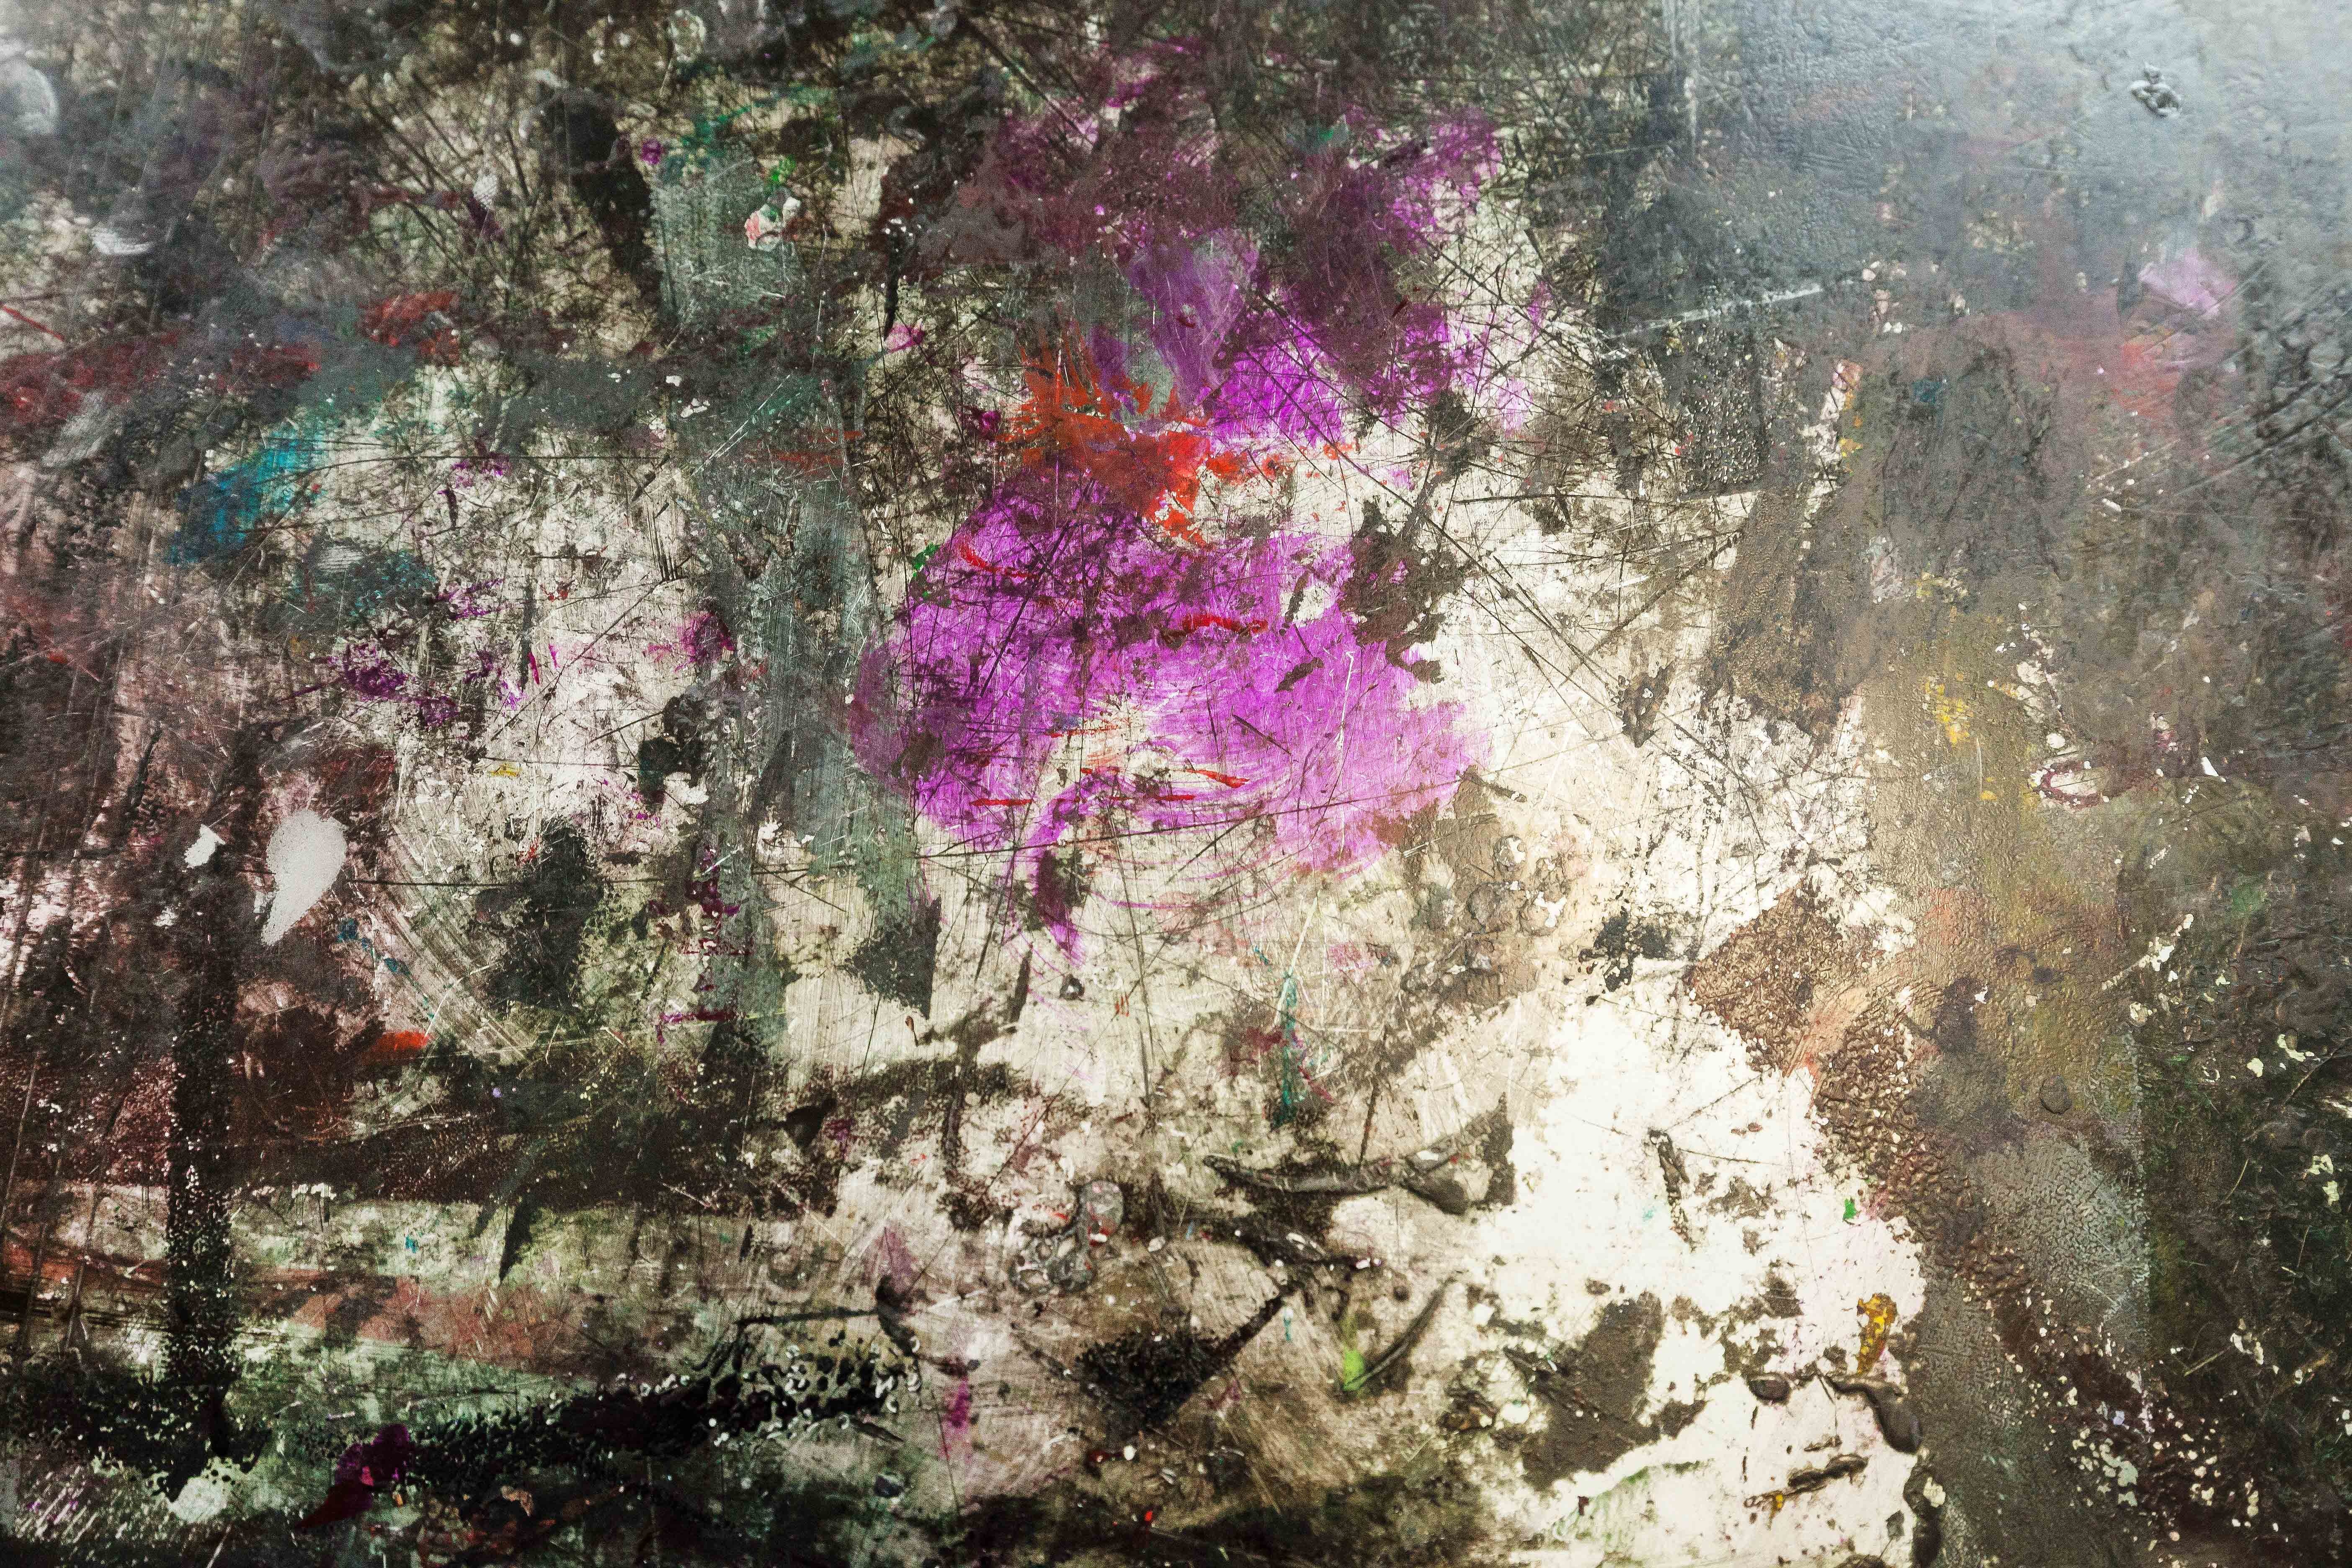
tree, blossom, texture, flower, workshop, grunge, flora, cherry blossom, painting, font, background, traces, metal plate, fund, book printing, mechanical process, applying colors